Answer in natural language. Is light blue colour dresser birkeland (highlighted by a red box) further away or in front of black colour chair  shape square (highlighted by a blue box)? Choose between the following options: in front or further away
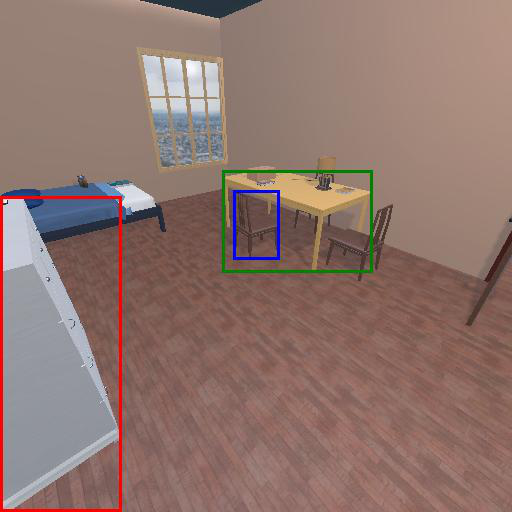
<answer>in front</answer>